National Historical Shrines in the Philippines

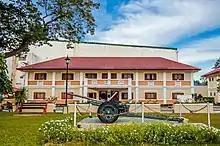
Clockwise, from top left: Mount Samat National Shrine, Marcelo H. del Pilar Shrine, Aklan Freedom Shrine, Ricarte shrine, Kiangan National Shrine, Aguinaldo Shrine

National Historical Shrines, more commonly known as National Shrines, are sites or structures in the Philippines that have been declared "hallowed" and revered due to their historical association to certain figures or events. Their designation are done by presidential decrees and executive orders, acts of congress (or by their predecessors) and the National Historical Commission of the Philippines (NHCP).